Honda Brio

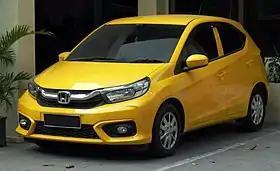
2020 Honda Brio Satya E (DD1, Indonesia)

The Honda Brio is a city car produced by Honda since 2011. It is mainly sold in Southeast Asia and also in other regions, positioned as an entry-level hatchback model slotted below the Fit/Jazz and the City. Along with the complementary Amaze sedan, it is the smallest car in Honda's global line-up , excluding Japanese market kei cars.